Dirranbandi, Queensland

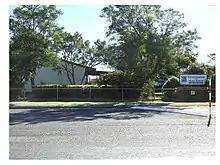
Dirranbandi P-10 State School, 2021

Dirranbandi P-10 State School is a government primary and secondary (Prep-10) school for boys and girls at Jane Street. In 2015, the school had 73 students with 12 teachers (11 full-time equivalent). In 2017, the school had an enrolment of 65 students with 13 teachers (11 full-time equivalent) and 13 non-teaching staff (9 full-time equivalent).